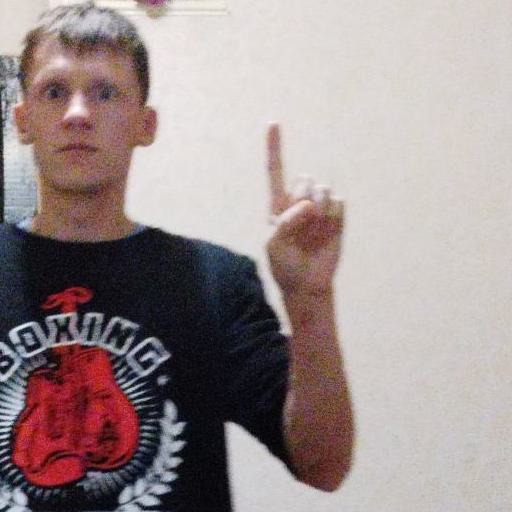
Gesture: one